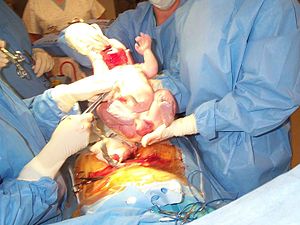
Kejsersnit
Kejsersnit.
Kejsersnit, kirurgisk indgreb gennem livmodervæggen for at forløse et barn inden den naturlige fødsel. Foretages ved komplikationer under fødsel – eller hvis en situation opstår, hvor der er fare for moderens eller fosterets liv ved at fortsætte graviditeten.